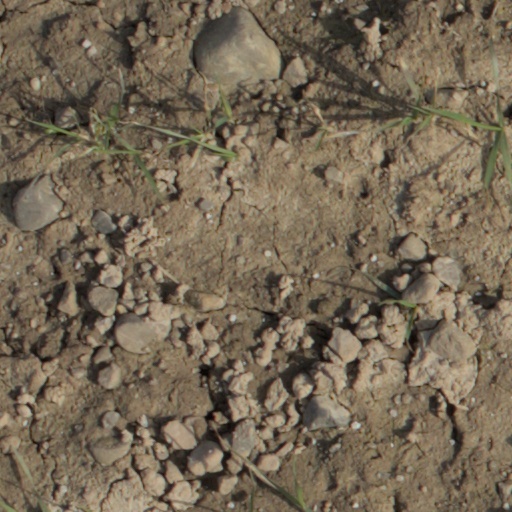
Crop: wheat